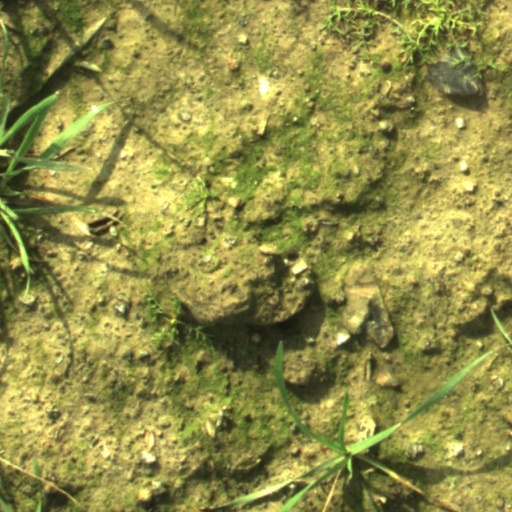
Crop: wheat